Samnites

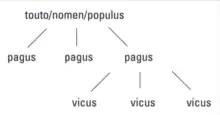
A depiction of the Samnite Pagus-vicus system

Wool and leather were likely harvested by the Samnites in significant quantities, as evidenced by the numerous loom weights found throughout Samnium. Most loom weights used incised lines, dots, oval stamps, gem impressions, or imprints from metal signet rings to create patterns. Common patterns included pyramids, stars, or dotted or incised cross motifs. Motifs could have been shaped like leaves, flowers, pomegranates, or mythological figures. One loom weight from the town of Locri is decorated with a gem impression of a satyr playing the lyre. Numerous pieces of Samnite pottery with Greek words incised into them have been found. These Greek words may have served a variety of possibilities, such as instructing the weaver how to order the threads in the textile patterns, or they could also have marked the piece's quality. The Greek inscriptions may also have stated the weight of either the loom weight or the cloth, and possibly the cloth's dimensions.